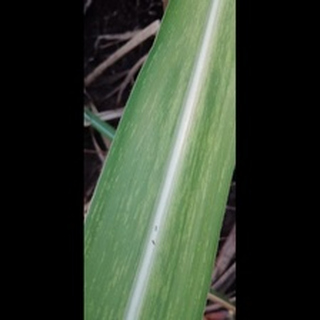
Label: sugarcane_mosaic